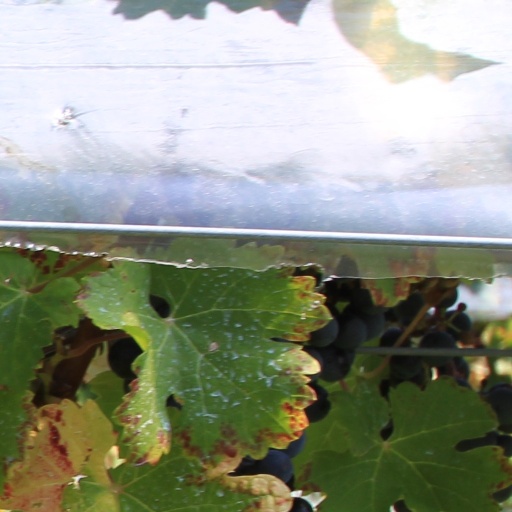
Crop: grape